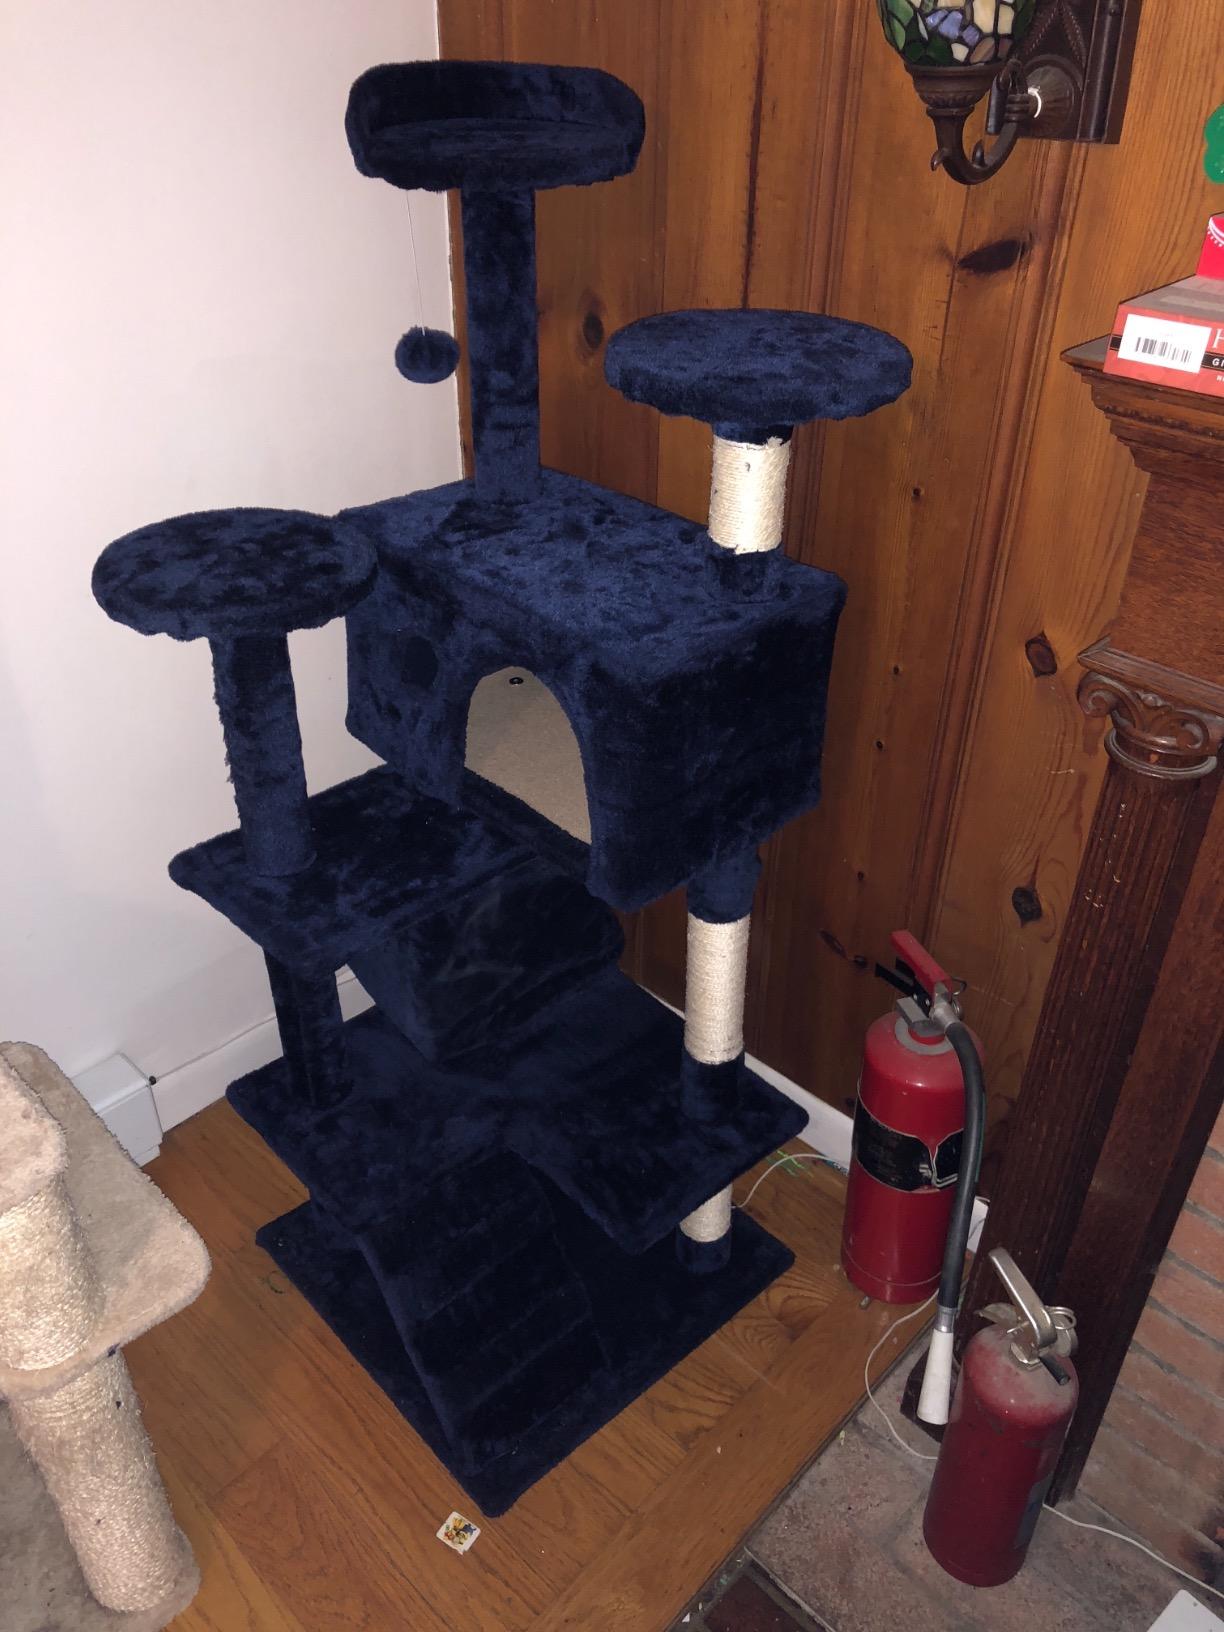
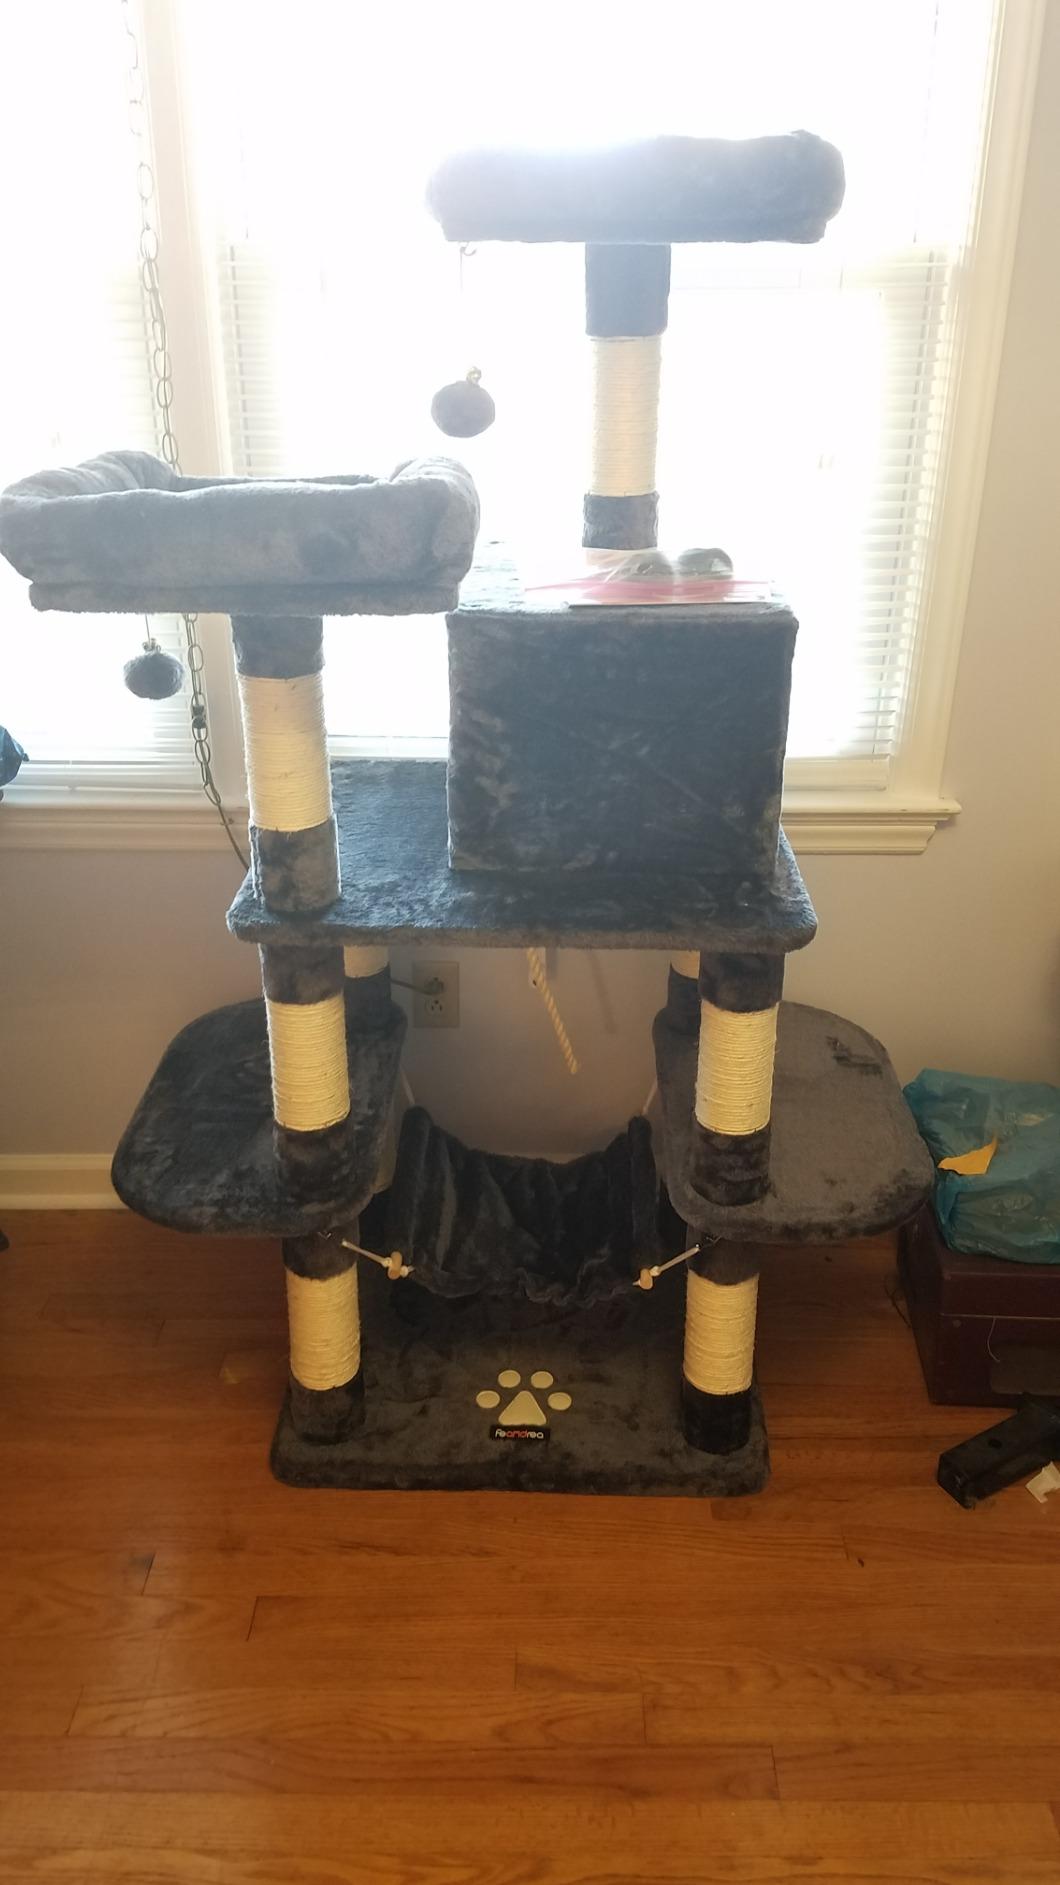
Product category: items_cat tree
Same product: no